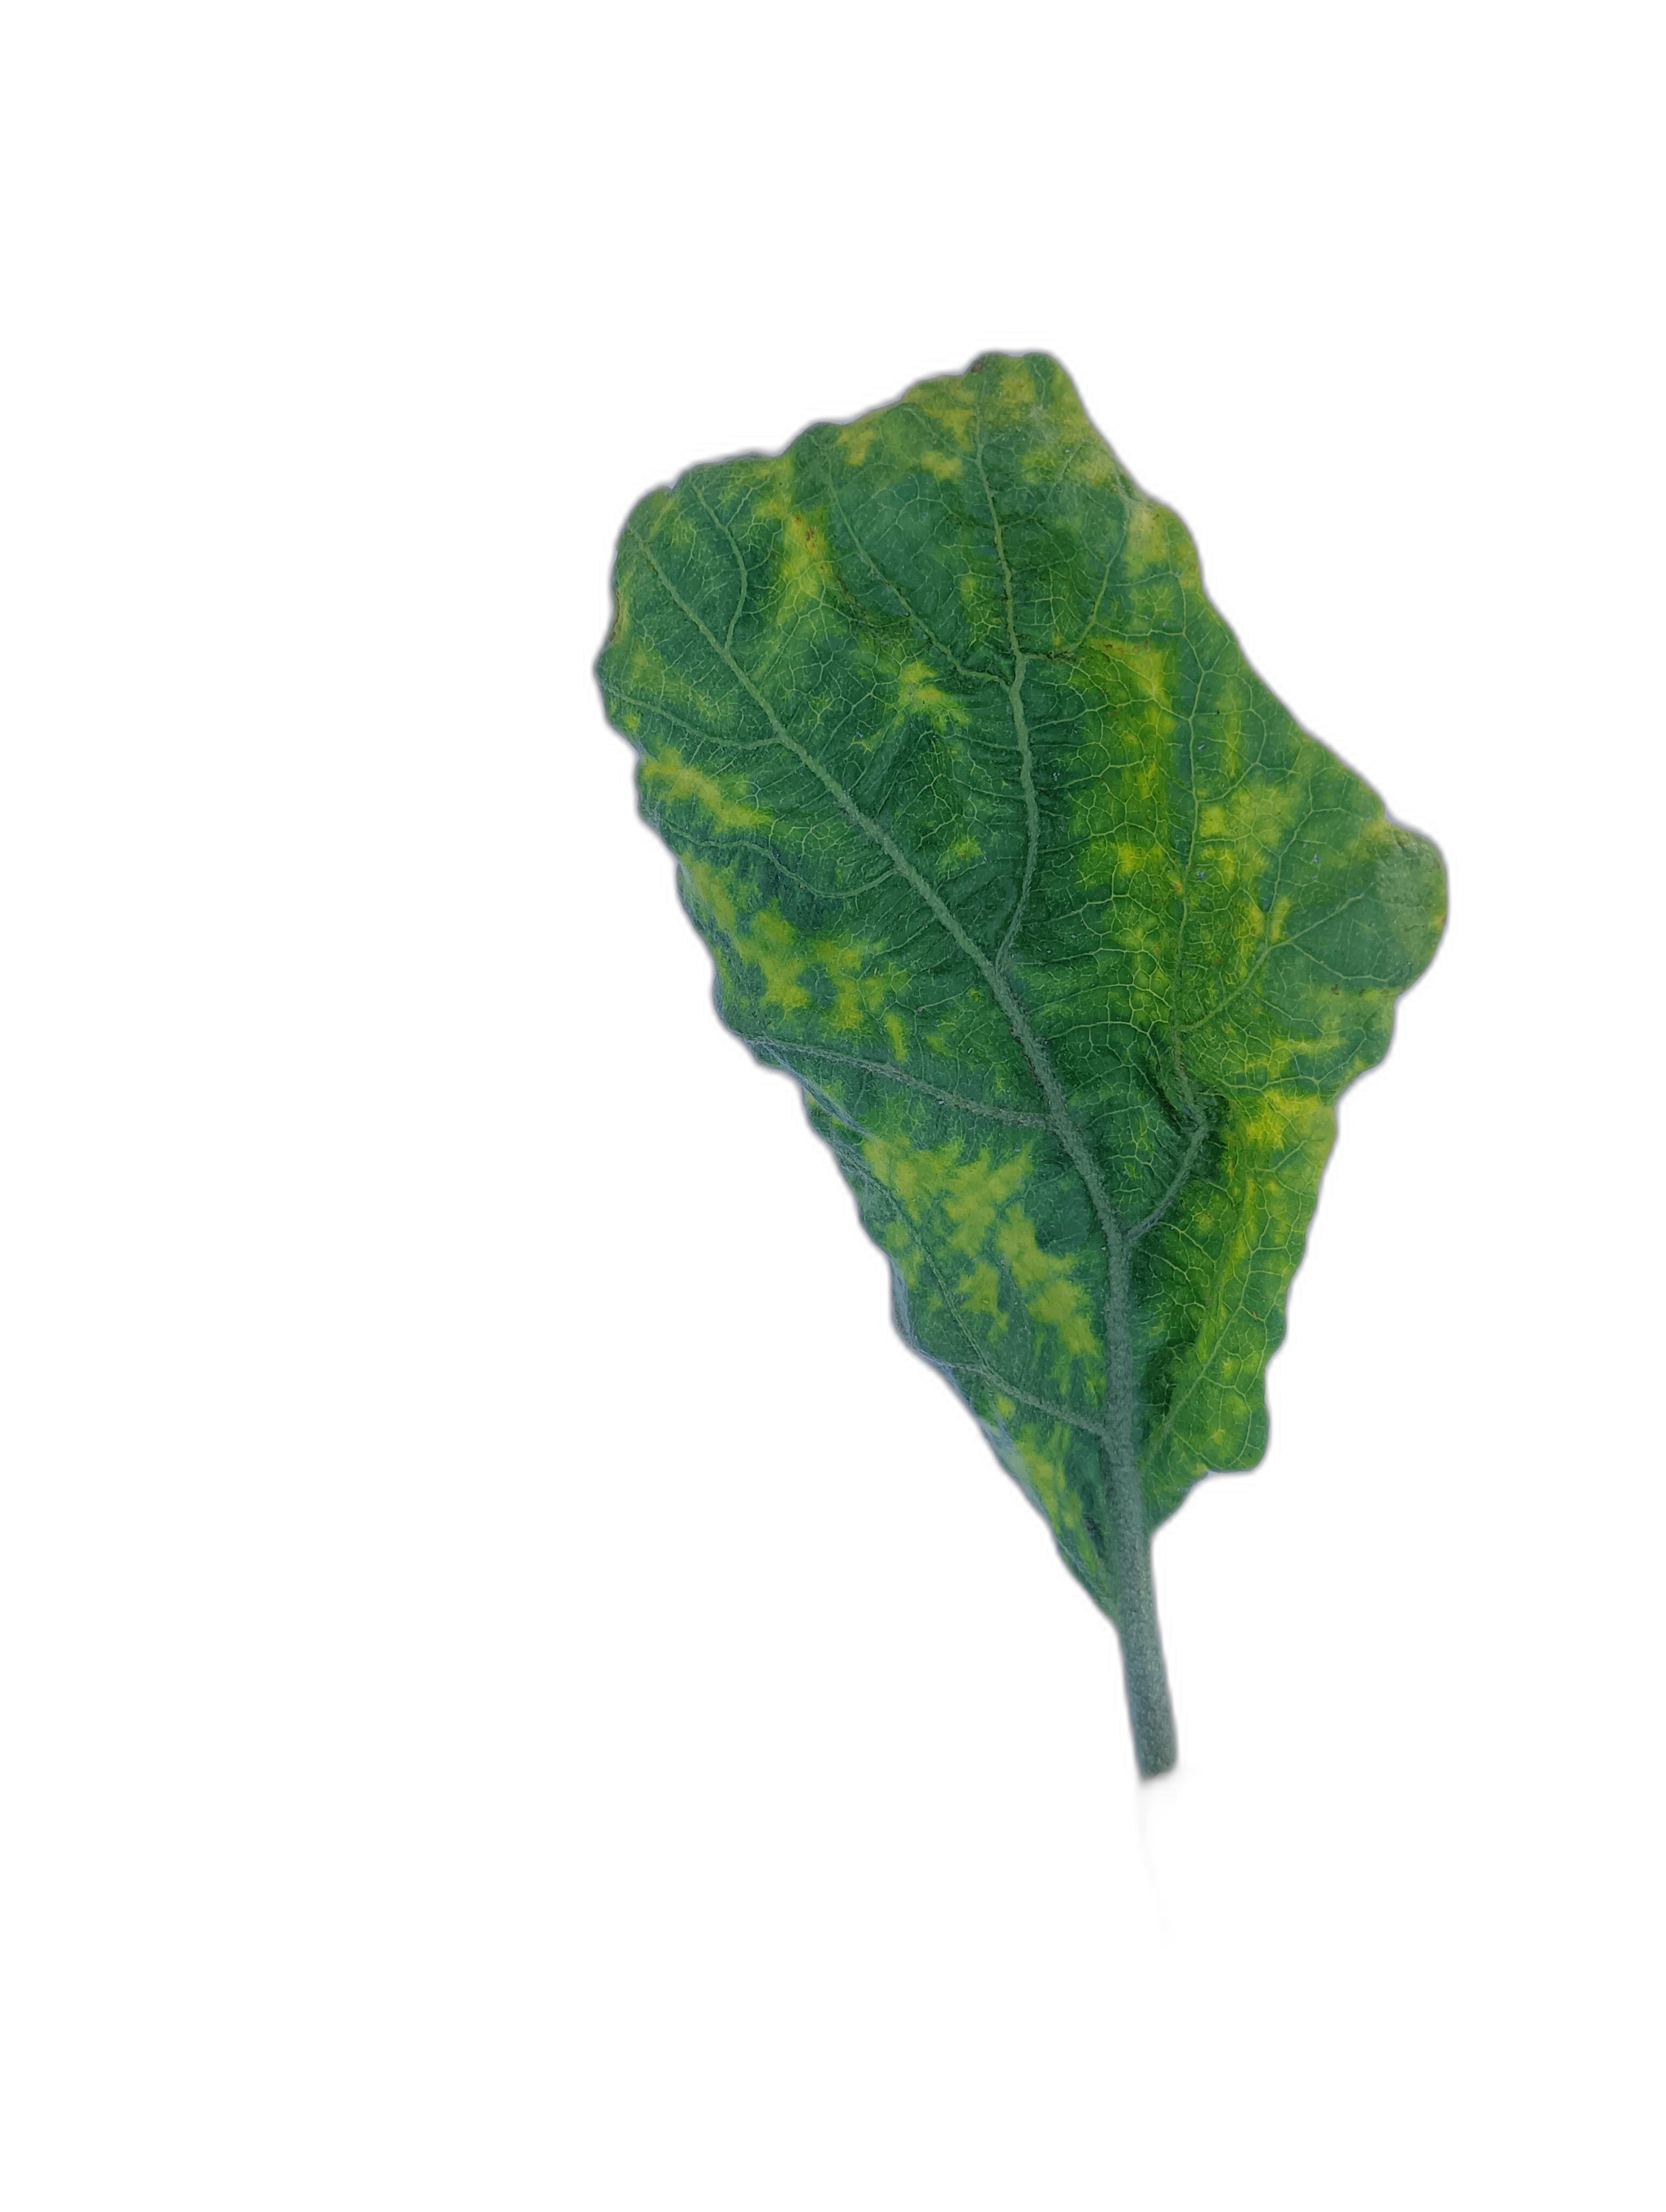
Label: Mosaic Virus Disease